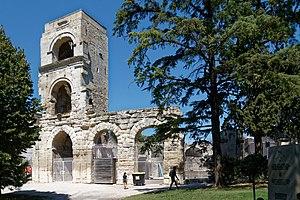
Les monuments romains et romans d'Arles, en France, font l'objet d'une inscription sur la liste du patrimoine mondial de l'Unesco depuis 1981.
Le théâtre antique d'Arles a été construit à la fin du Iᵉʳ siècle av. J.-C., sous le règne de l'empereur Auguste, juste après la fondation de la colonie romaine. Commencé vers 40/30 av. J.-C., il fut achevé vers l’an 12 av. J.-C. devenant ainsi l'un des premiers théâtres en pierre du monde romain. Le théâtre s'inscrit sur le decumanus du quadrillage romain. Le théâtre antique d'Arles fait l’objet d’un classement au titre des monuments historiques par la liste de 1840.